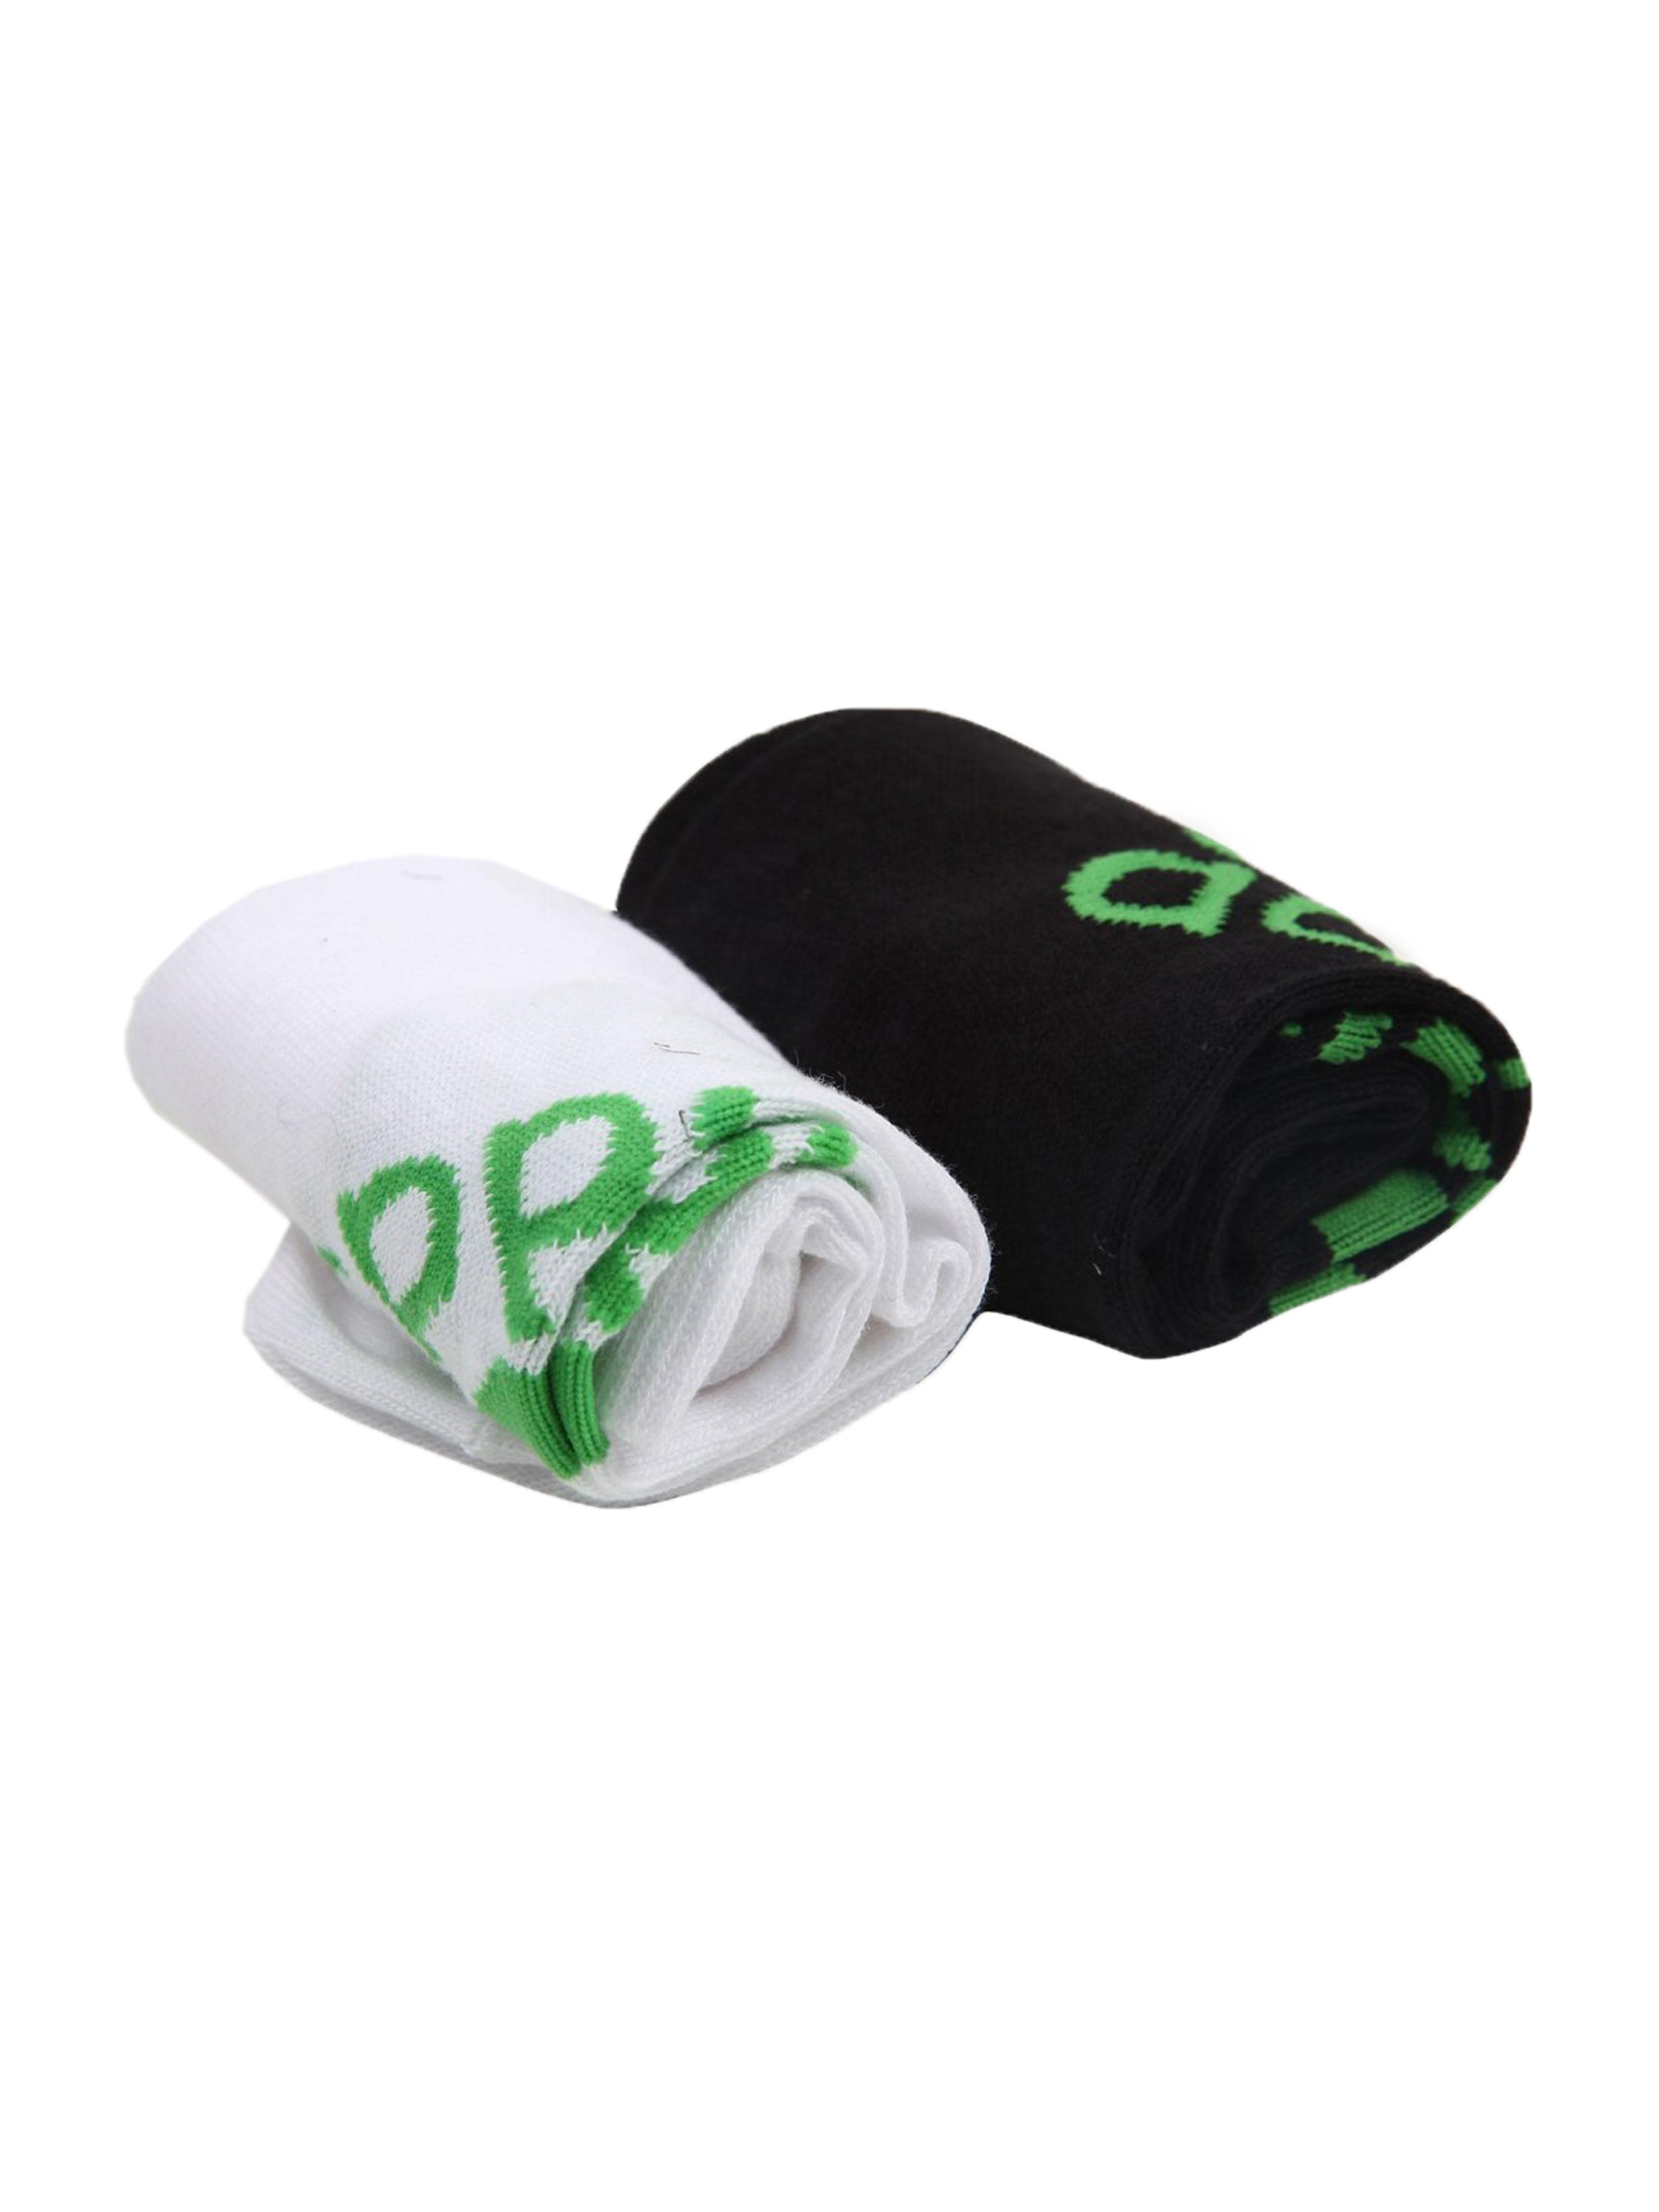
ADIDAS Men Black Socks
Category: Accessories / Socks / Socks
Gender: Men
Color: Black
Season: Fall 2010
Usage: Sports